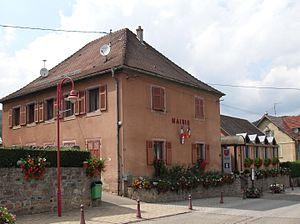
La mairie d'Orschwihr
Orschwihr est une commune française située en Alsace, dans le département du Haut-Rhin, en région Grand Est.